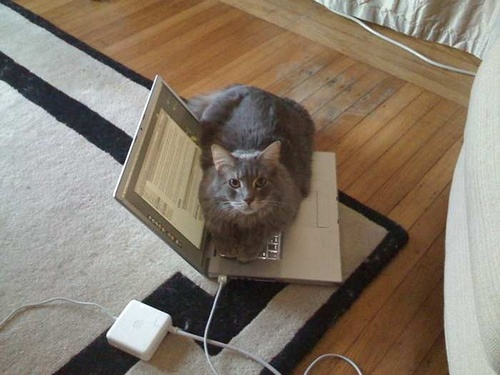
a gray and white cat is sitting on a laptop
A cat sleeping on top of an open laptop computer.
Grey cat sits on laptop computer on the floor
A cat is sitting peacefully across a laptop.
A cat that is on top of a computer.